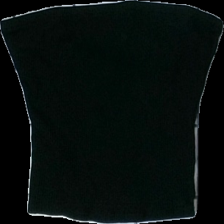
View: front
Type: Tank top
Category: Ladies
Brand: Mango
Colors: Black
Material: 100% cotton
Cut: Regular
Size: S
Season: All
Damage location: bottom center
Damage 2 location: top center
Damage 3 location: bottom right
Price range: <50
Recommended usage: Reuse
Description: svart tub top